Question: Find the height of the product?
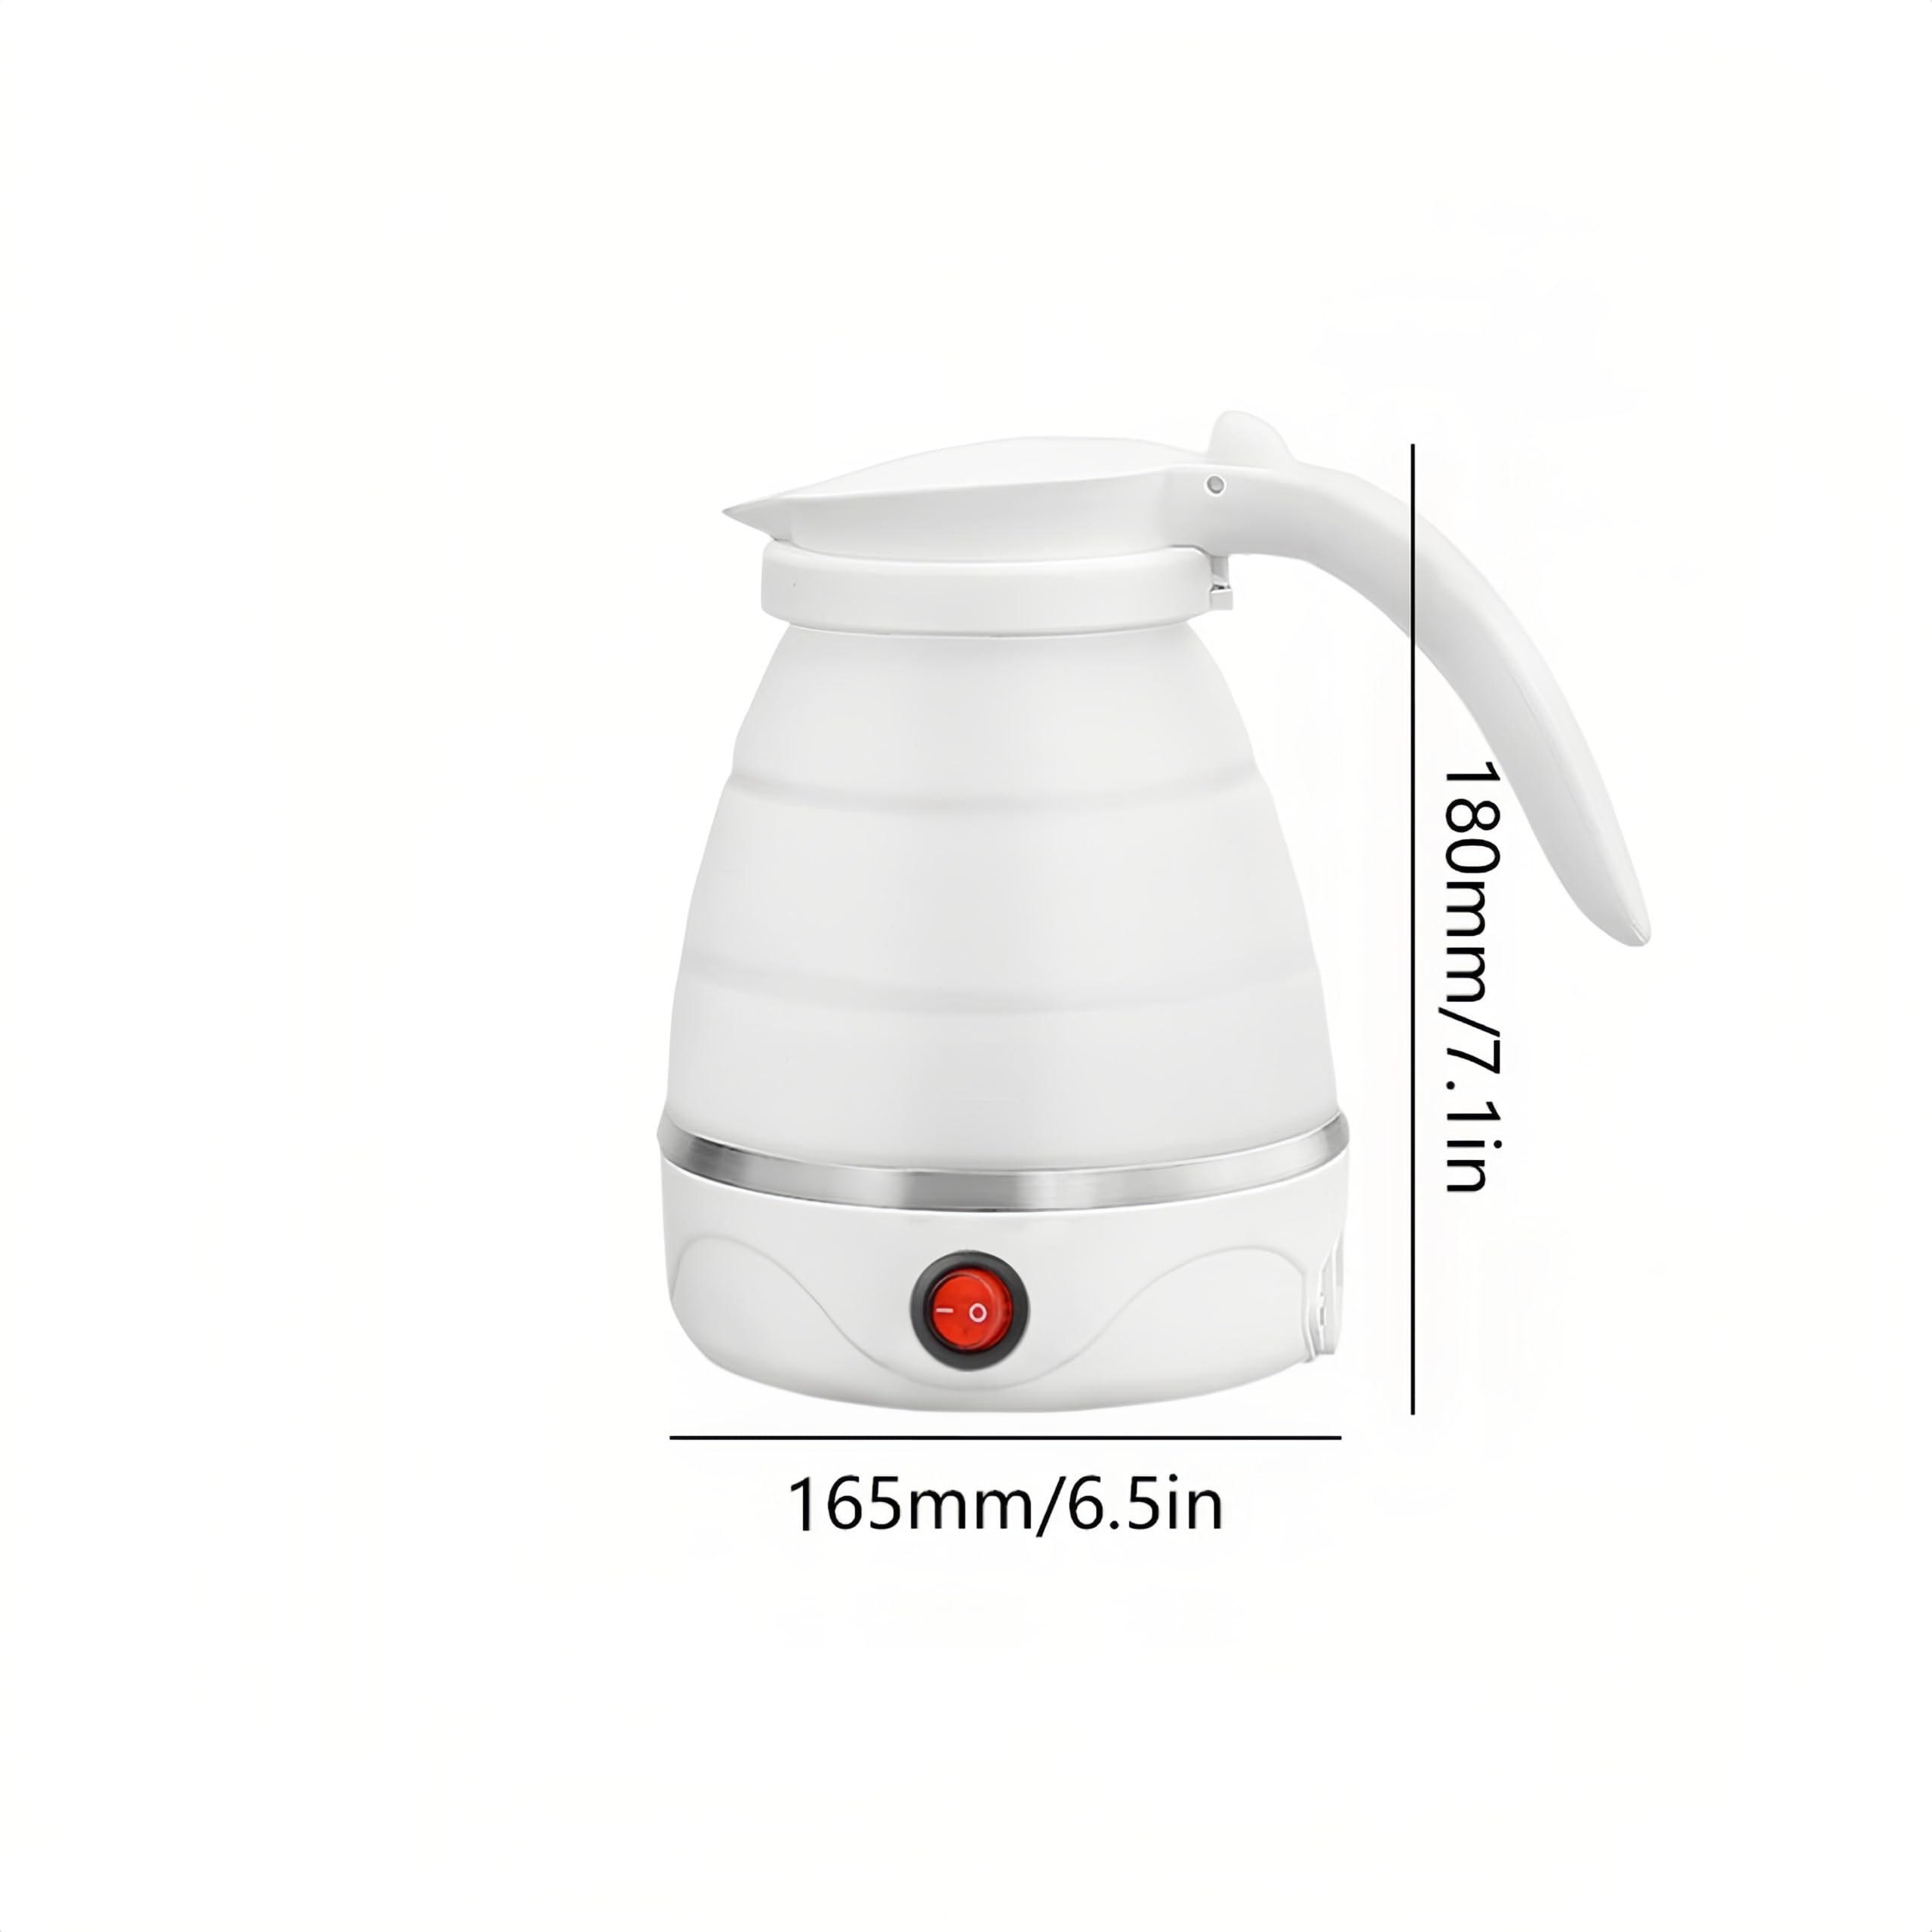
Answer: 180.0 millimetre